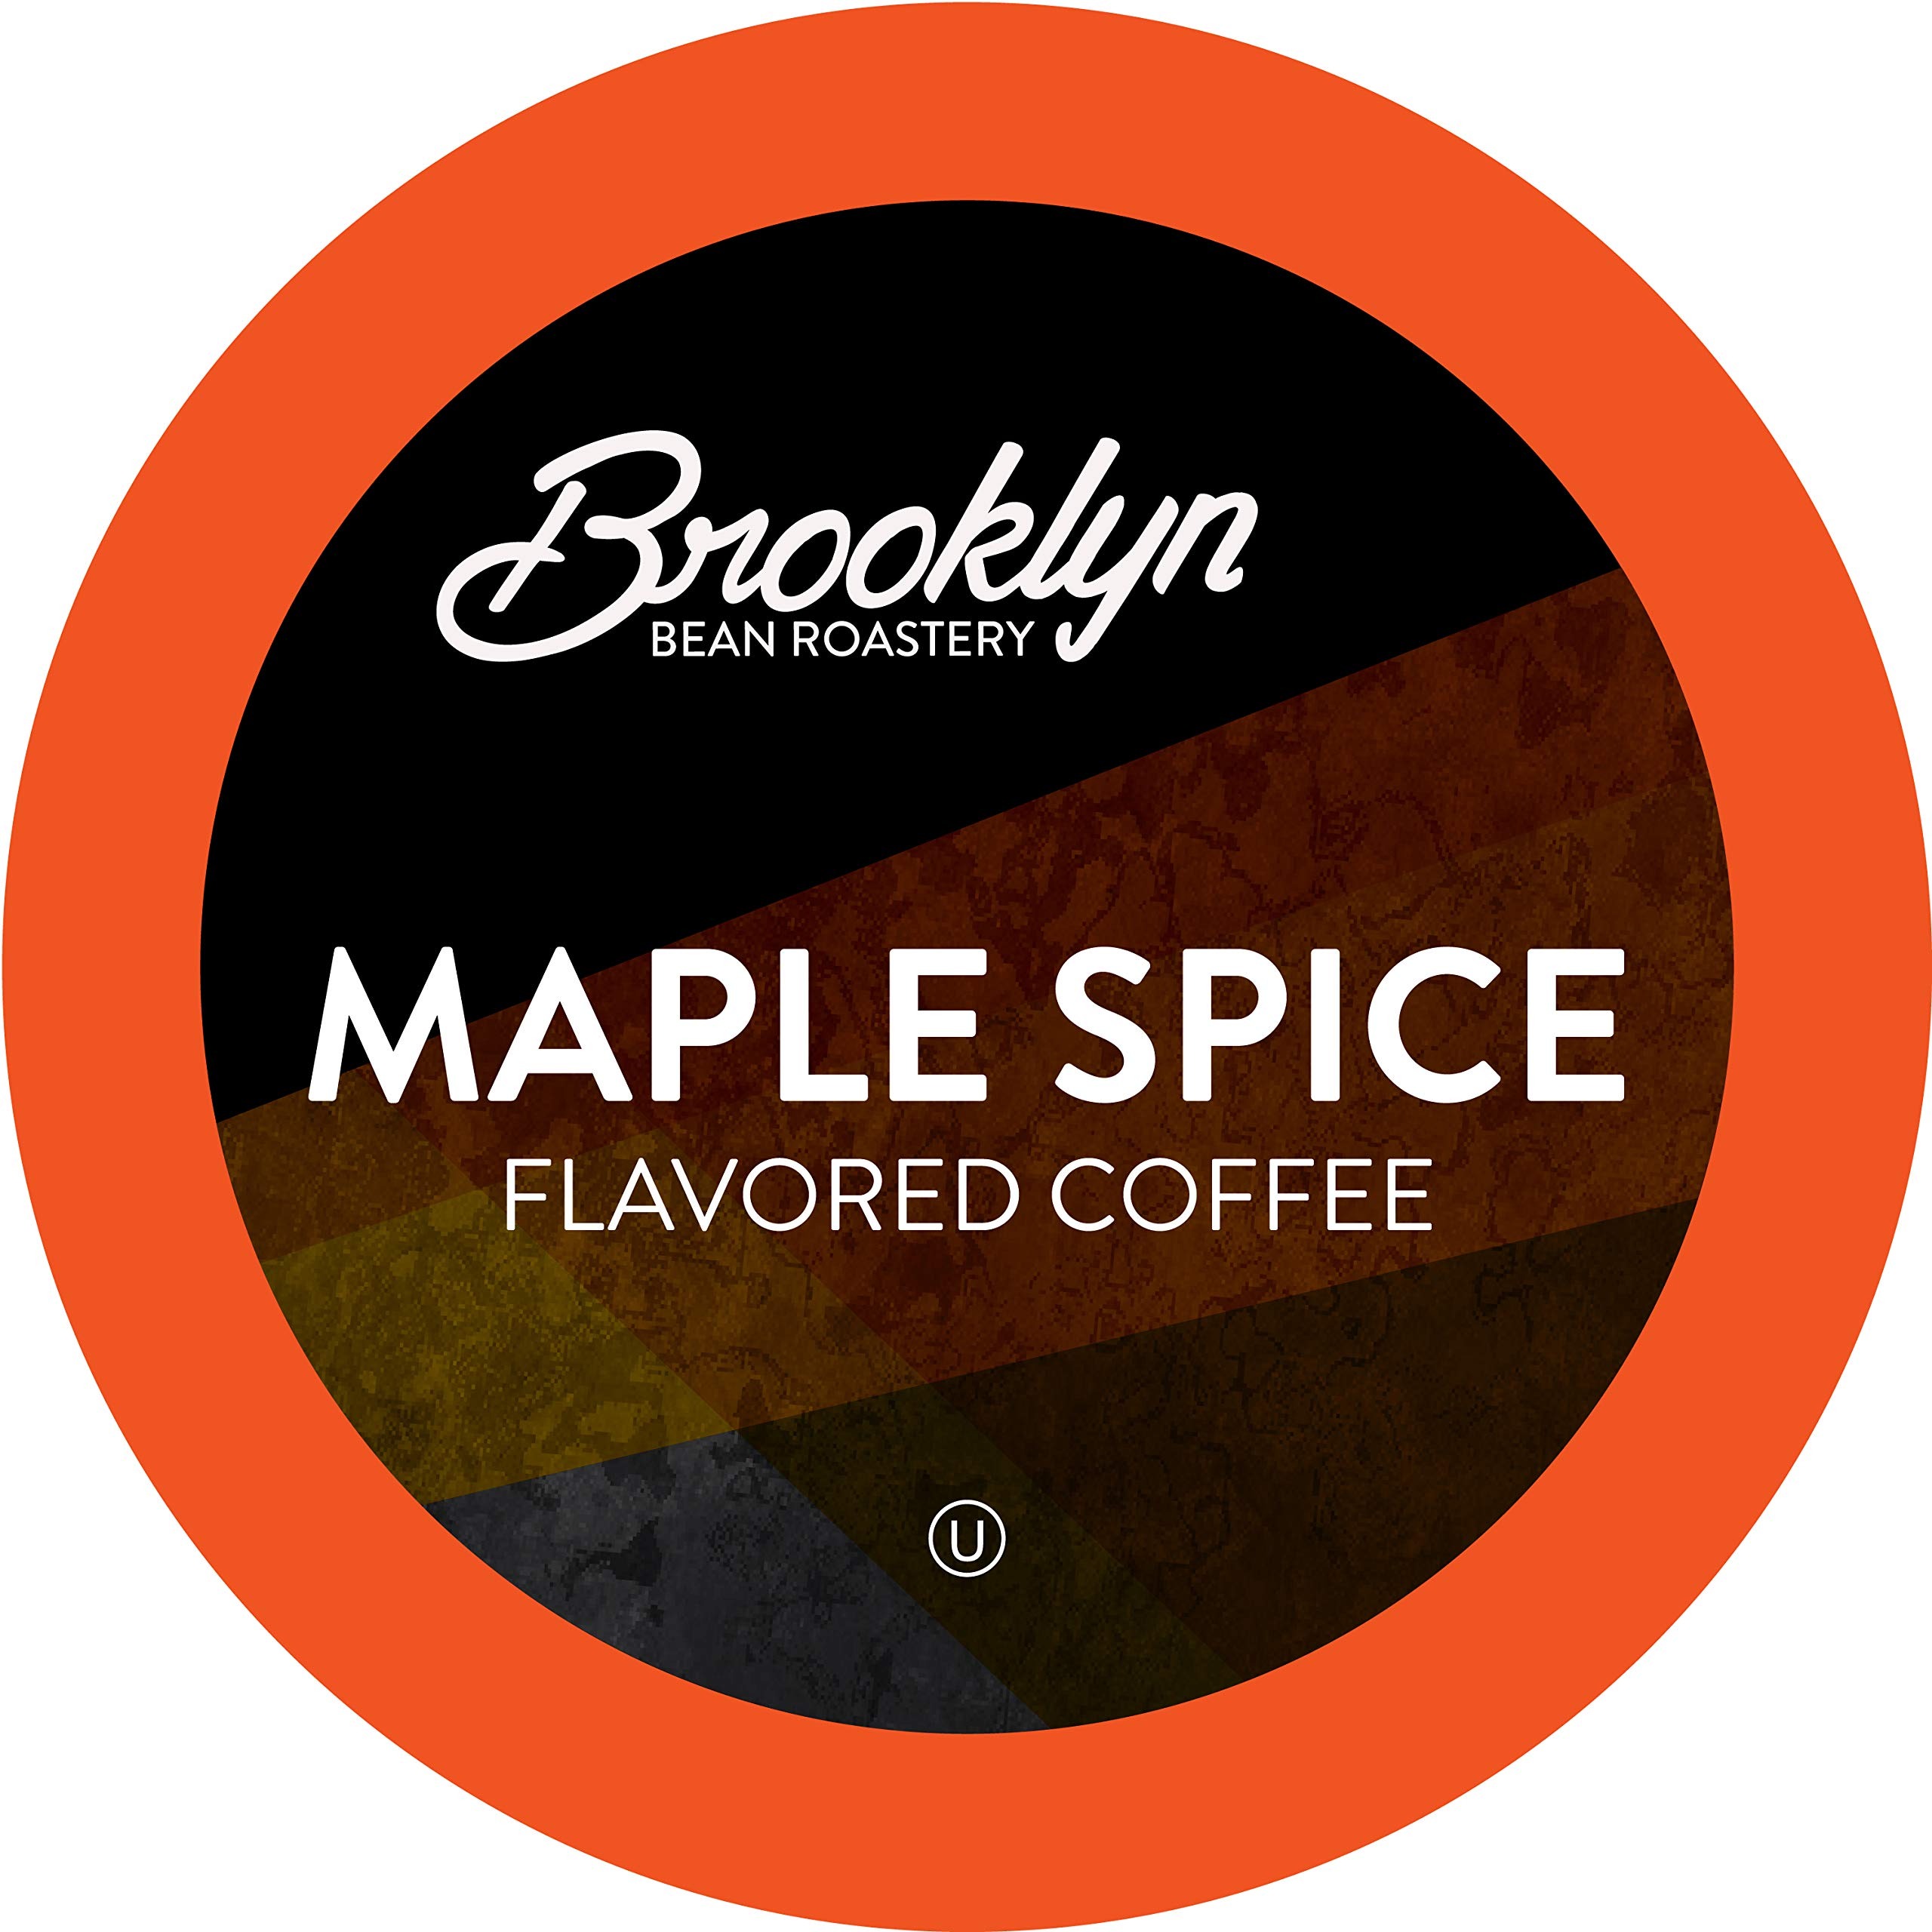
Item Name: Brooklyn Beans Roastery Coffee Pods, Fall Maple Spice Flavored - Compatible with Keurig K Cup Brewers Including 2.0 Machines, 40 Count, Autumn-Inspired
Bullet Point 1: Autumn-inspired maple spice flavor for a cozy coffee experience, capturing the essence of fall in every cup. Perfect for seasonal enjoyment.
Bullet Point 2: Compatible with Keurig K Cup Brewers, including 2.0 machines, ensuring you can enjoy this seasonal flavor with ease and convenience at home.
Bullet Point 3: 40 count pack to keep you stocked for the season, ensuring you have plenty of autumn-inspired coffee to enjoy throughout the fall and beyond.
Bullet Point 4: Perfect for enjoying the flavors of fall in every cup, this autumn-inspired maple spice coffee is a seasonal delight that's hard to resist.
Bullet Point 5: Made with high quality beans for premium flavor, ensuring every cup of this autumn-inspired coffee is rich, flavorful, and satisfying to the last sip.
Value: 40.0
Unit: Count

Price: 24.92